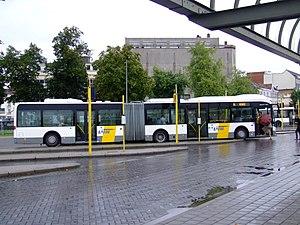
Le Van Hool NewAG300 est un autobus urbain articulé fabriqué et commercialisé par le constructeur belge Van Hool depuis 2002.